Shinnan'yō, Yamaguchi

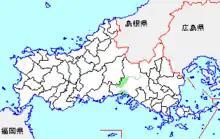
Shinnan'yō in Yamaguchi Prefecture

On April 21, 2003, Shinnan'yō, along with the city of Tokuyama, the town of Kumage (from Kumage District), and the town of Kano (from Tsuno District), was merged to create the city of Shūnan.